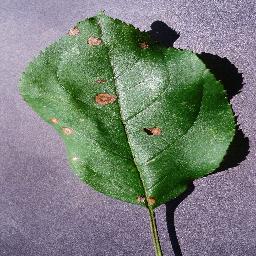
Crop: apple
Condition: black_rot